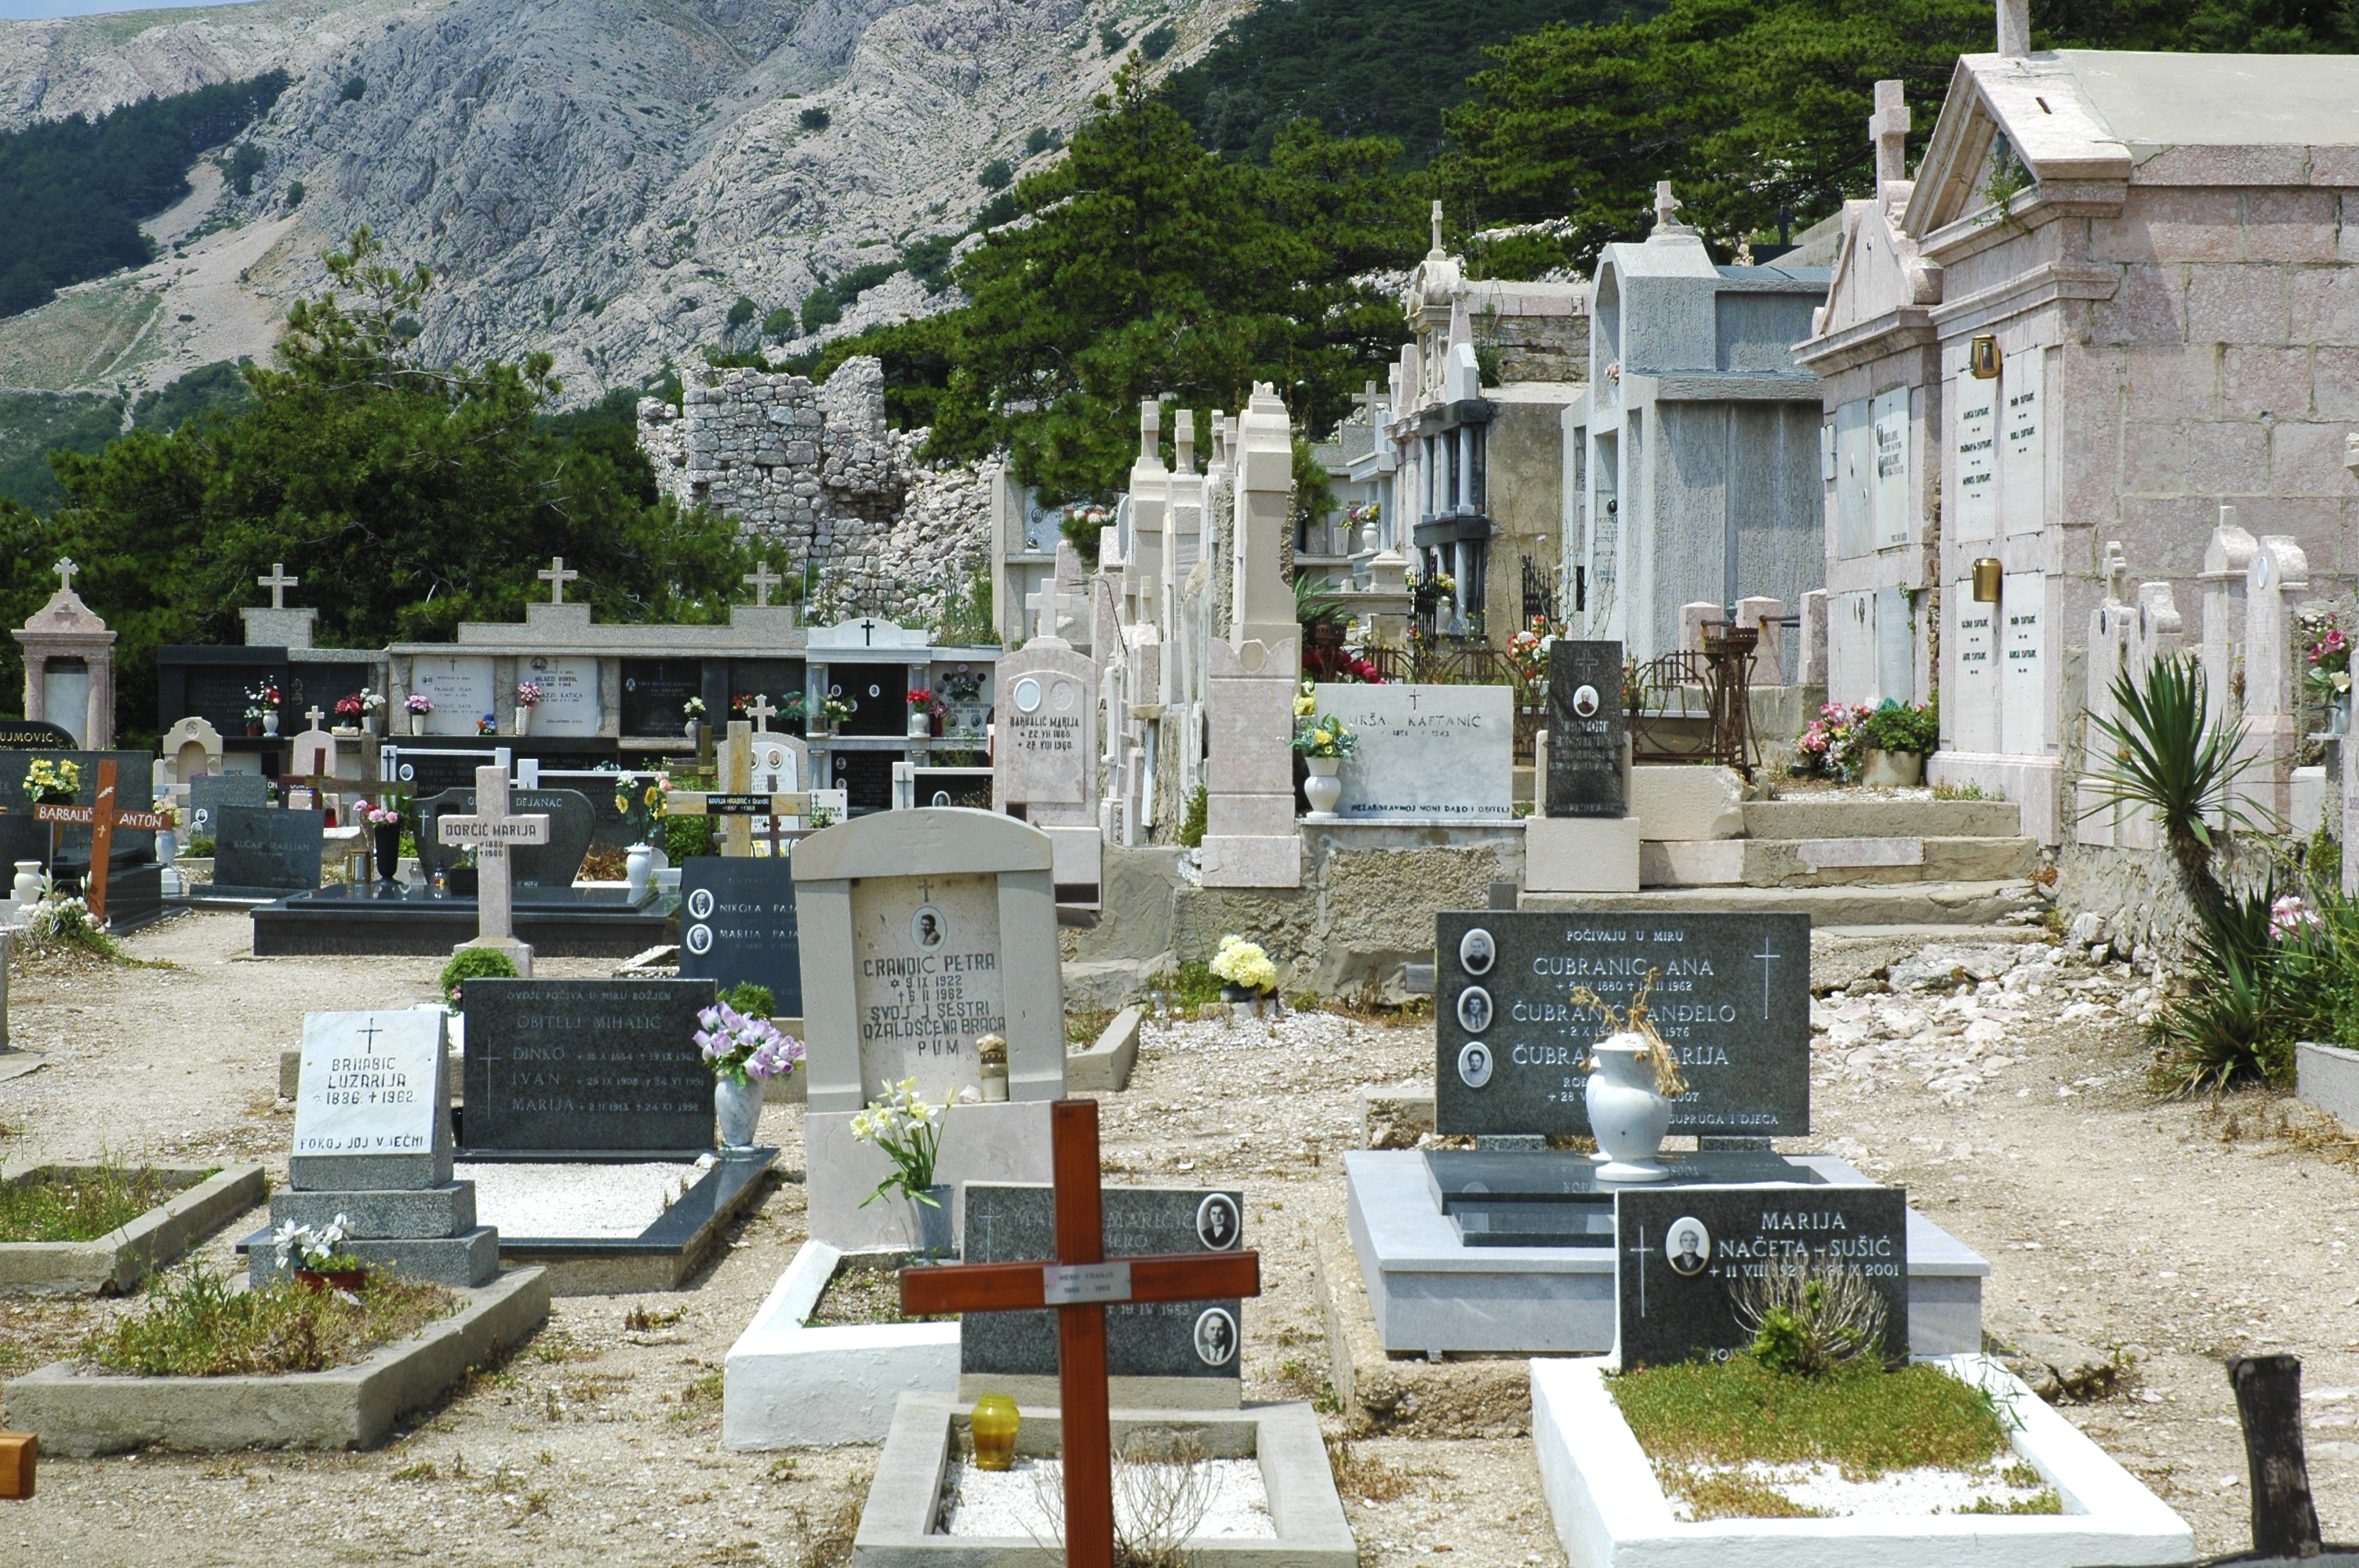
town, monument, cemetery, tombstone, grave, tomb, graves, crosses, last calm, old cemetery, geographical feature